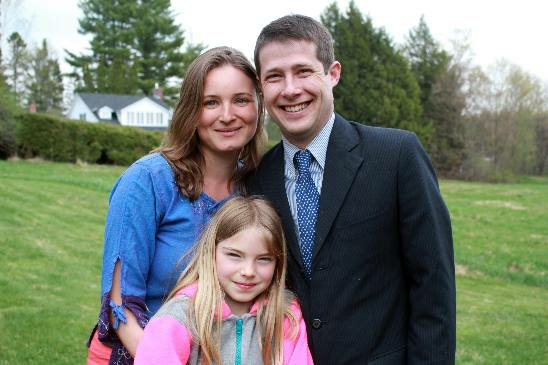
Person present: Yes